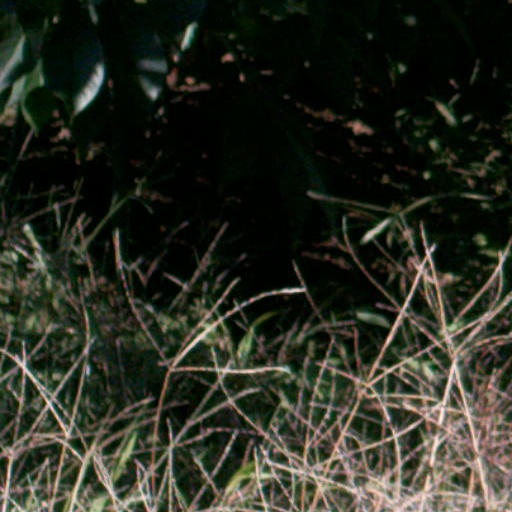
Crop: cassava